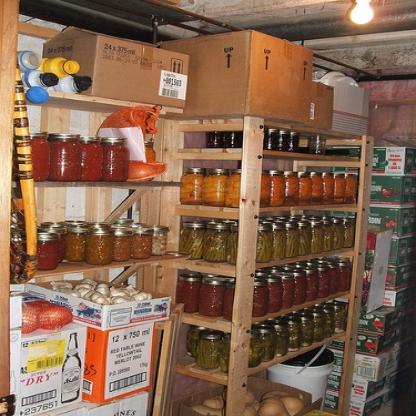
Scene: Indoor